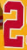
Number: 2